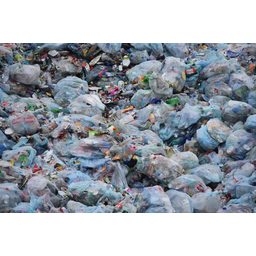
Label: plastic